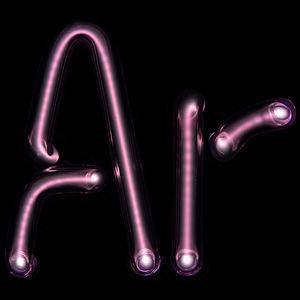
L'argon est l'élément chimique de numéro atomique 18 et de symbole Ar. Il appartient au groupe 18 du tableau périodique et fait partie de la famille des gaz nobles, également appelés « gaz rares », qui regroupe également l'hélium, le néon, le krypton, le xénon et le radon. L'argon est le 3ᵉ constituant le plus abondant de l'atmosphère terrestre, avec une fraction massique de 1,288 %, correspondant à une fraction volumique de 0,934 %, et est le gaz noble le plus abondant de l'écorce terrestre, dont il représente 1,5 ppm. L'argon de l'atmosphère terrestre est presque entièrement constitué d'argon 40, nucléide radiogénique provenant de la désintégration du potassium 40, tandis que l'argon observé dans l'univers est essentiellement constitué d'argon 36, produit par nucléosynthèse stellaire dans les supernovae.
Une lampe à décharge est une lampe électrique constituée d'un tube ou d'une ampoule en verre remplie de gaz ou de vapeur métallique, sous haute ou basse pression, au travers duquel on fait passer un courant électrique, il s'ensuit une conversion en photons donc de la lumière.